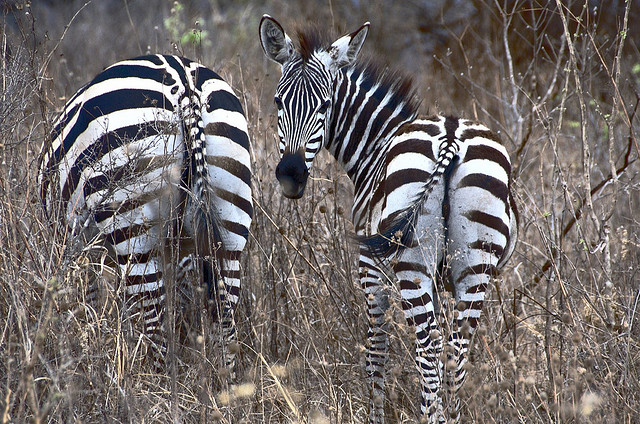
user: Given an image and a question. Answer the question in a short answer. Question: What chewing gum is named is based on the animal shown? Short Answer:
assistant: fruit stripe